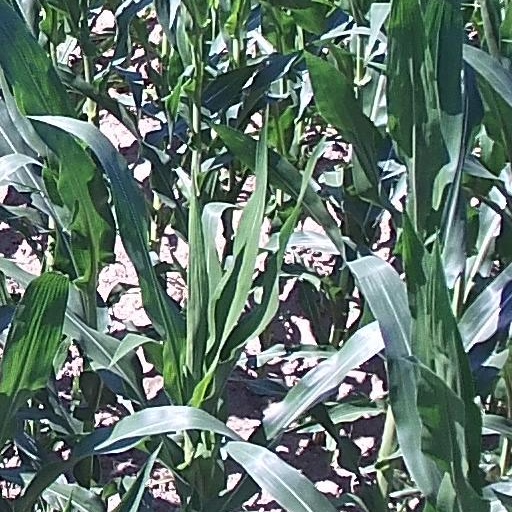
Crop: maize; corn